Presbyterian High School, Maitland

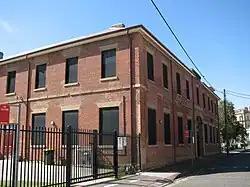
Presbyterian High School Maitland

Presbyterian High School is a heritage-listed former high school and manse at 12–14 Free Church Street, Maitland, City of Maitland, New South Wales, Australia. It is also known as the Presbyterian High School/Manse. The property is owned by Roman Catholic Church Trustees. It was added to the New South Wales State Heritage Register on 2 April 1999.